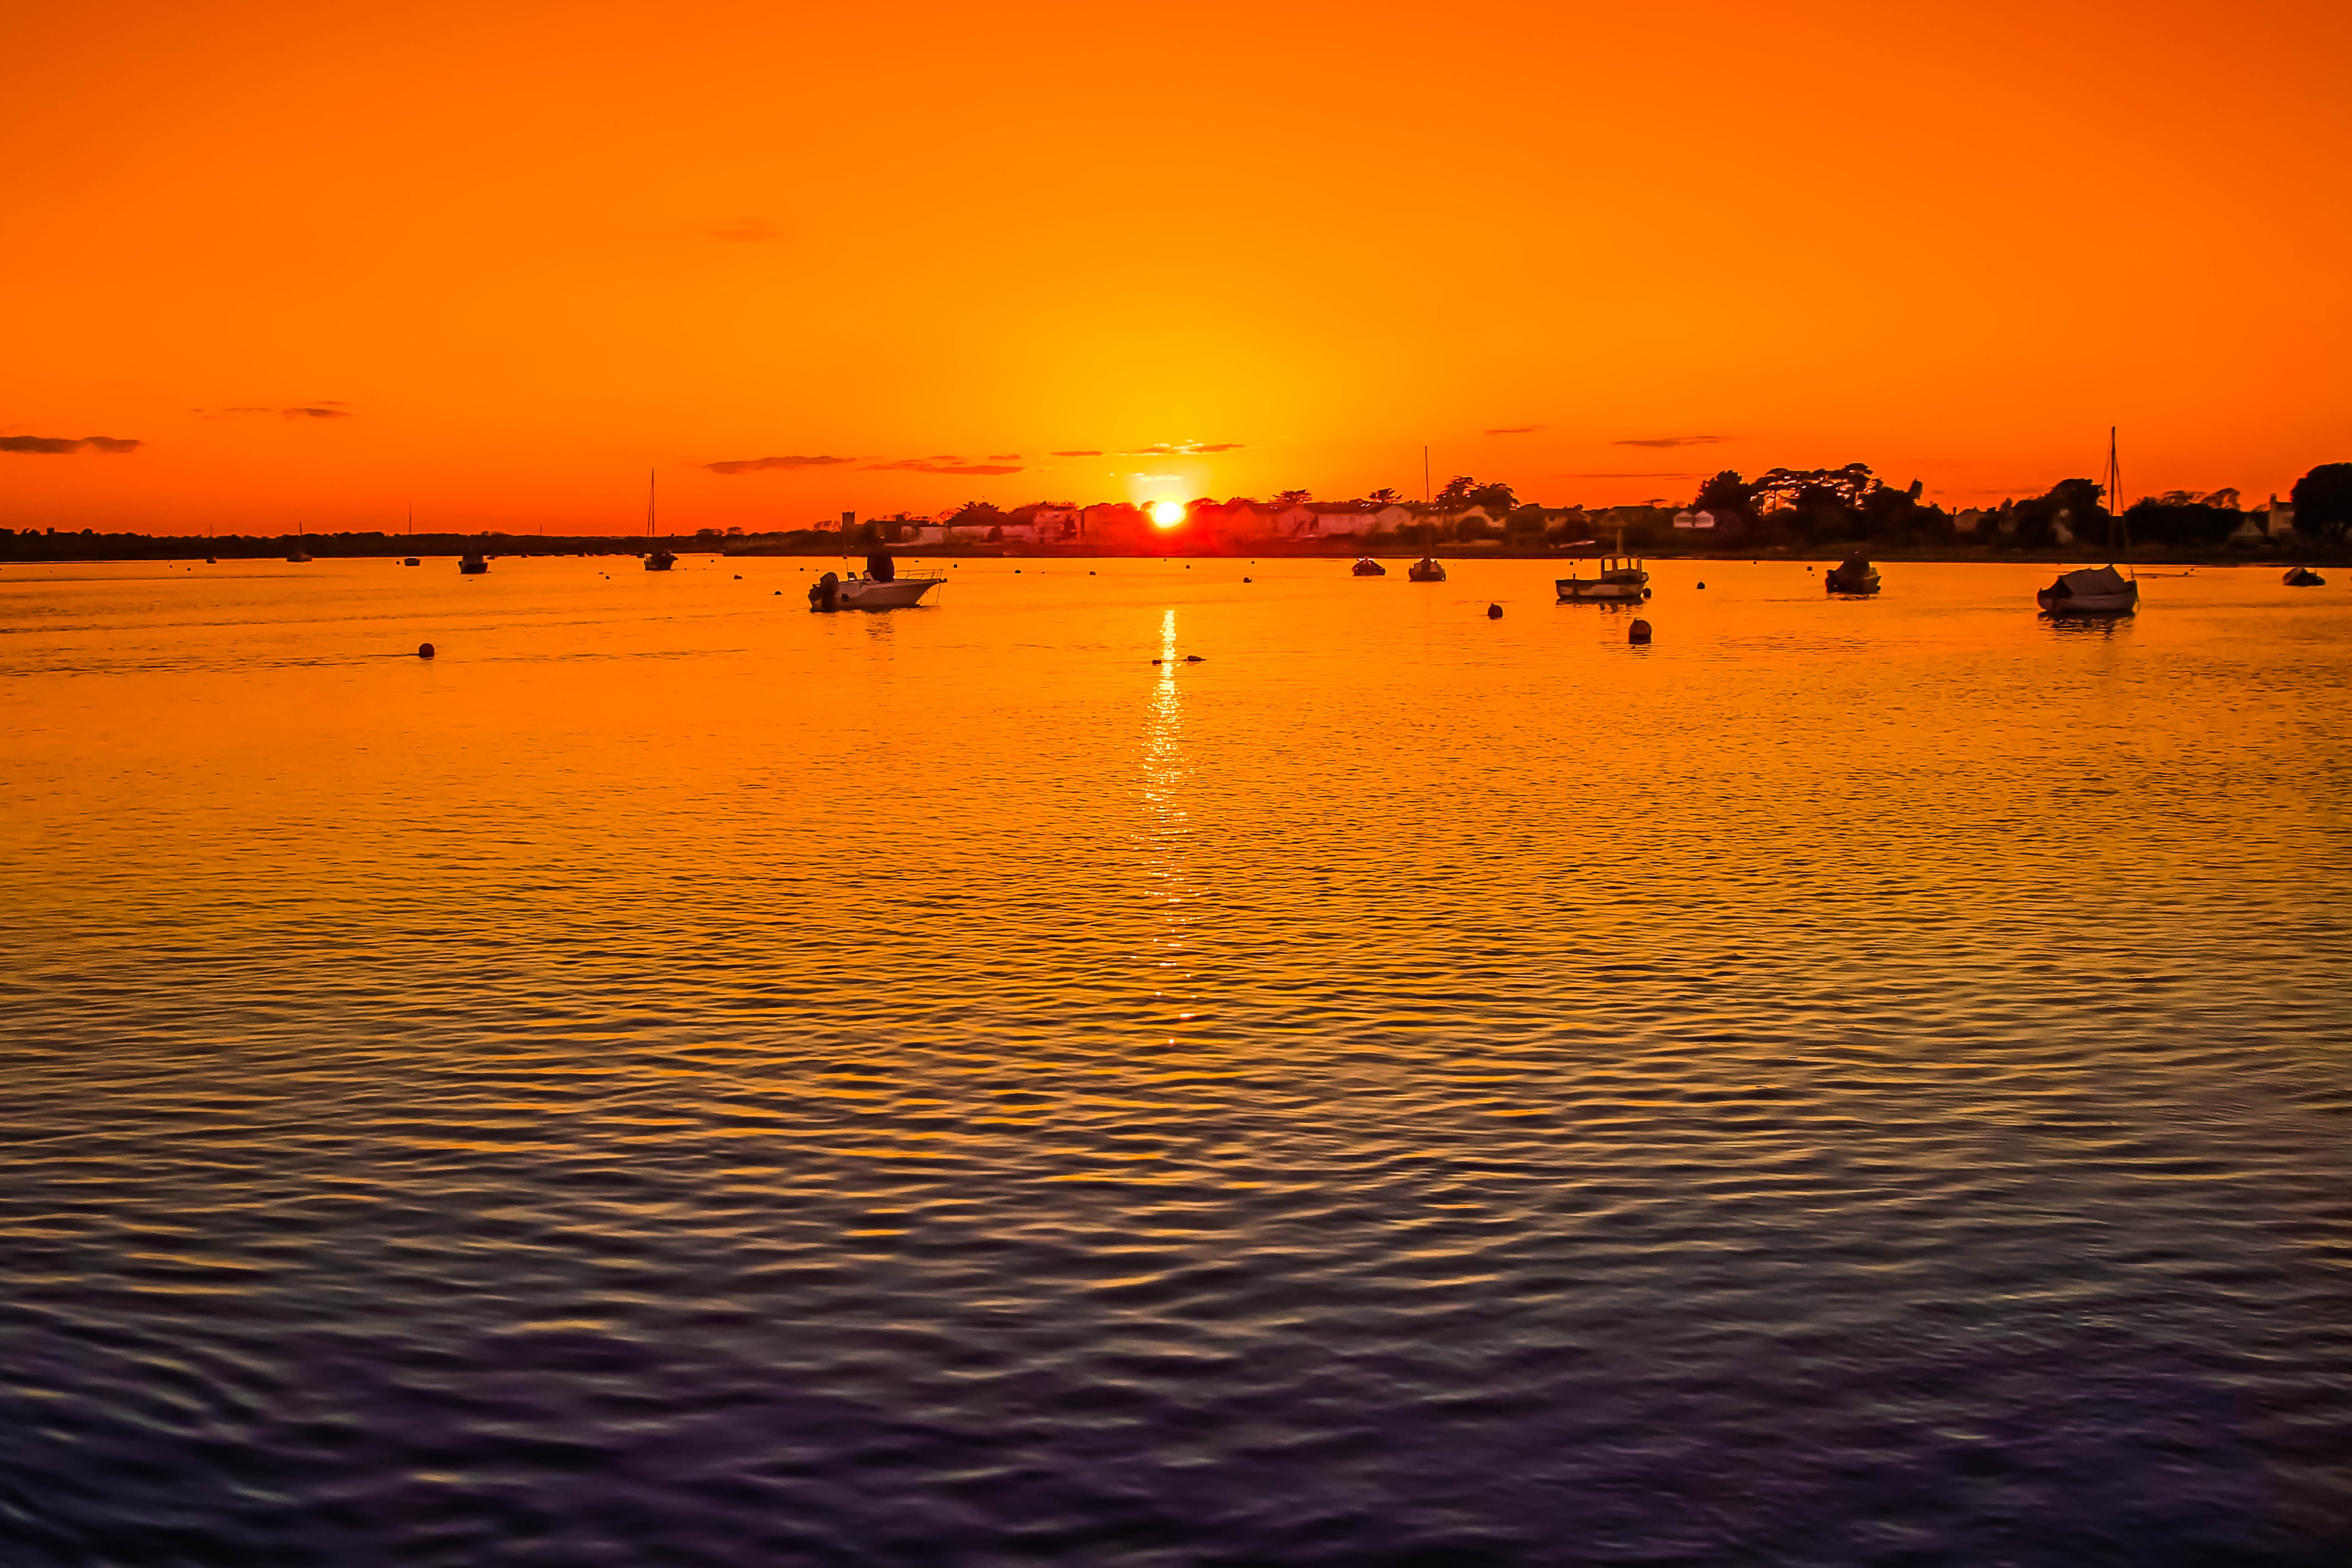
beach, sea, coast, ocean, horizon, sun, sunrise, sunset, sunlight, morning, dawn, dusk, evening, reflection, christchurch, afterglow